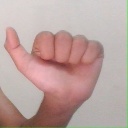
अक्षर: त